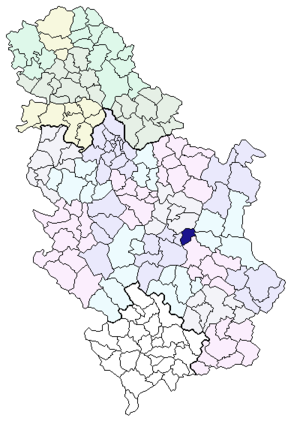
Ražanj est une localité et une municipalité de Serbie situées dans le district de Nišava. Au recensement de 2011, la localité comptait 1 241 habitants et la municipalité dont elle est le centre 9 137.